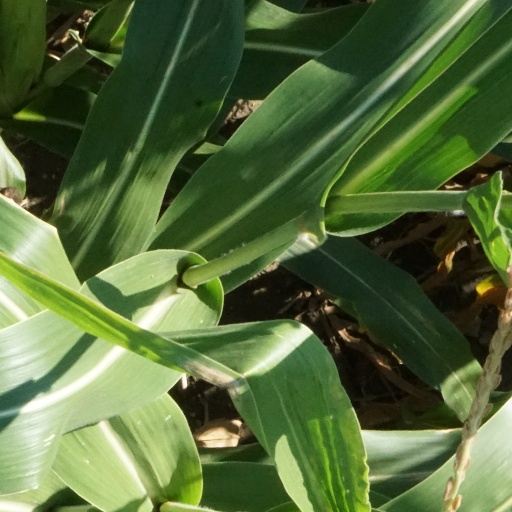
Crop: maize; corn